Computer shogi

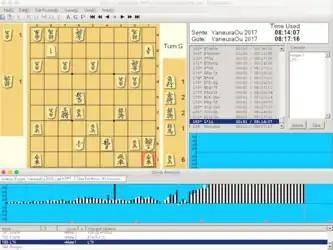
Screenshot of 将棋所 in English with analysis window as run on a Mac

Shogidokoro (将棋所) is a Windows graphical user interface (GUI) that calls a program to play shogi and displays the moves on a board. Shogidokoro was created in 2007. Shogidokoro uses the Universal Shogi Interface (USI). The USI is an open communication protocol that shogi programs use to communicate with a user interface. USI was designed by Norwegian computer chess programmer Tord Romstad in 2007. Tord Romstad based USI on Universal Chess Interface (UCI). UCI was designed by computer chess programmer Stefan Meyer-Kahlen in 2000. Shogidokoro can automatically run a tournament between two programs. This helps programmers to write shogi programs faster because they can skip writing the user interface part. It is also useful for testing changes to a program. Shogidokoro can be used to play shogi by adding a shogi engine to Shogidokoro. Some engines that will run under Shogidokoro are the following: